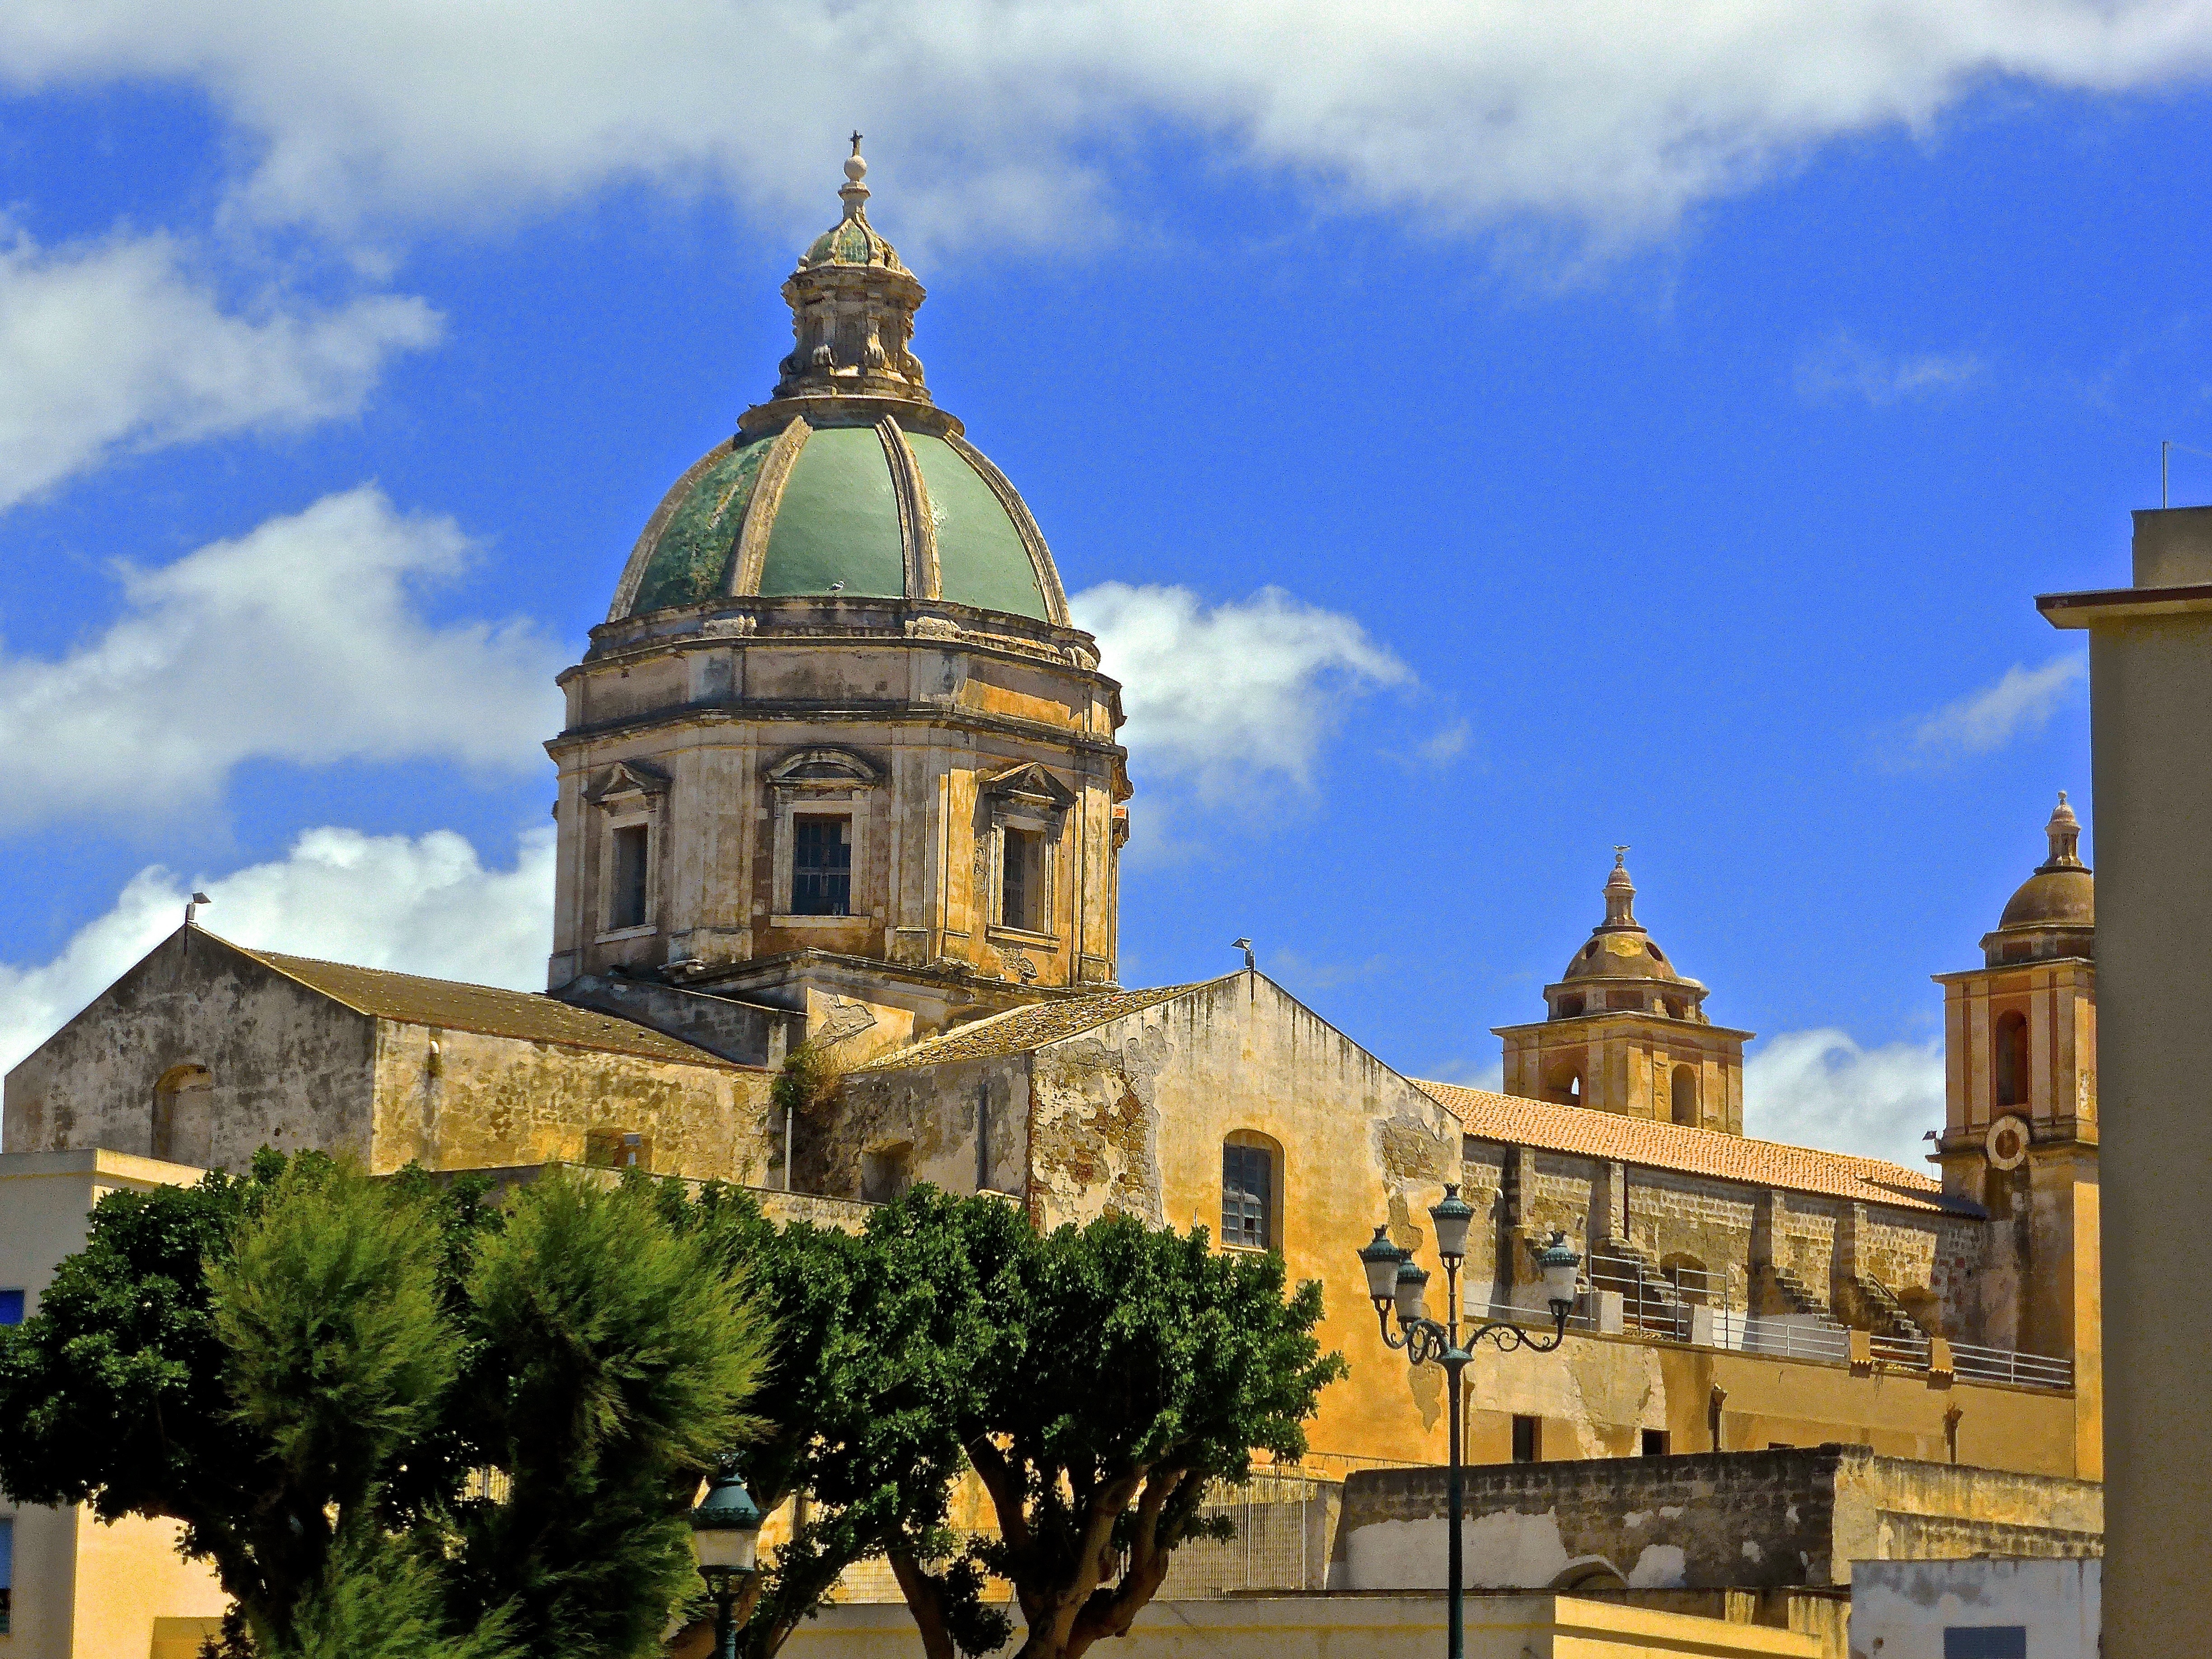
architecture, town, building, chateau, cityscape, religion, landmark, church, cathedral, historic, tourism, place of worship, monastery, orthodox, basilica, dome, sicily